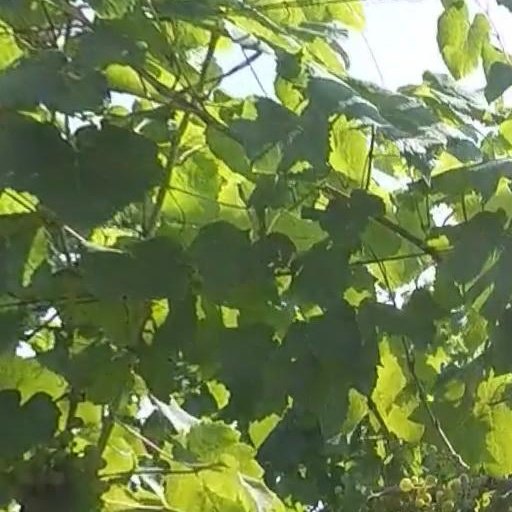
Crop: grape